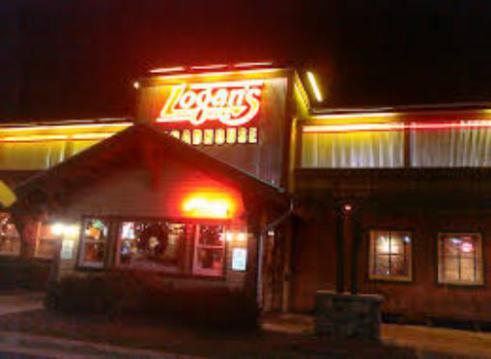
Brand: logan's roadhouse
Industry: Food